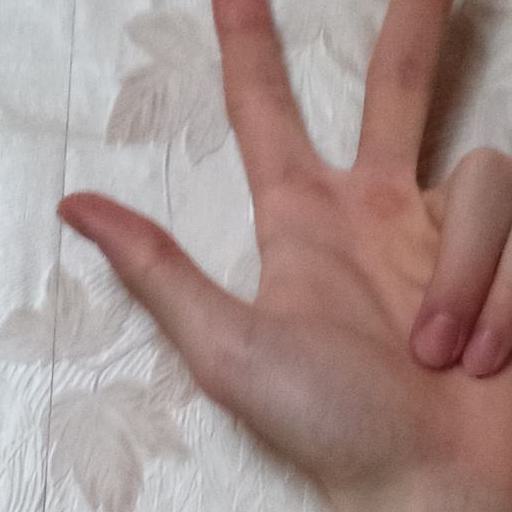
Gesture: three2